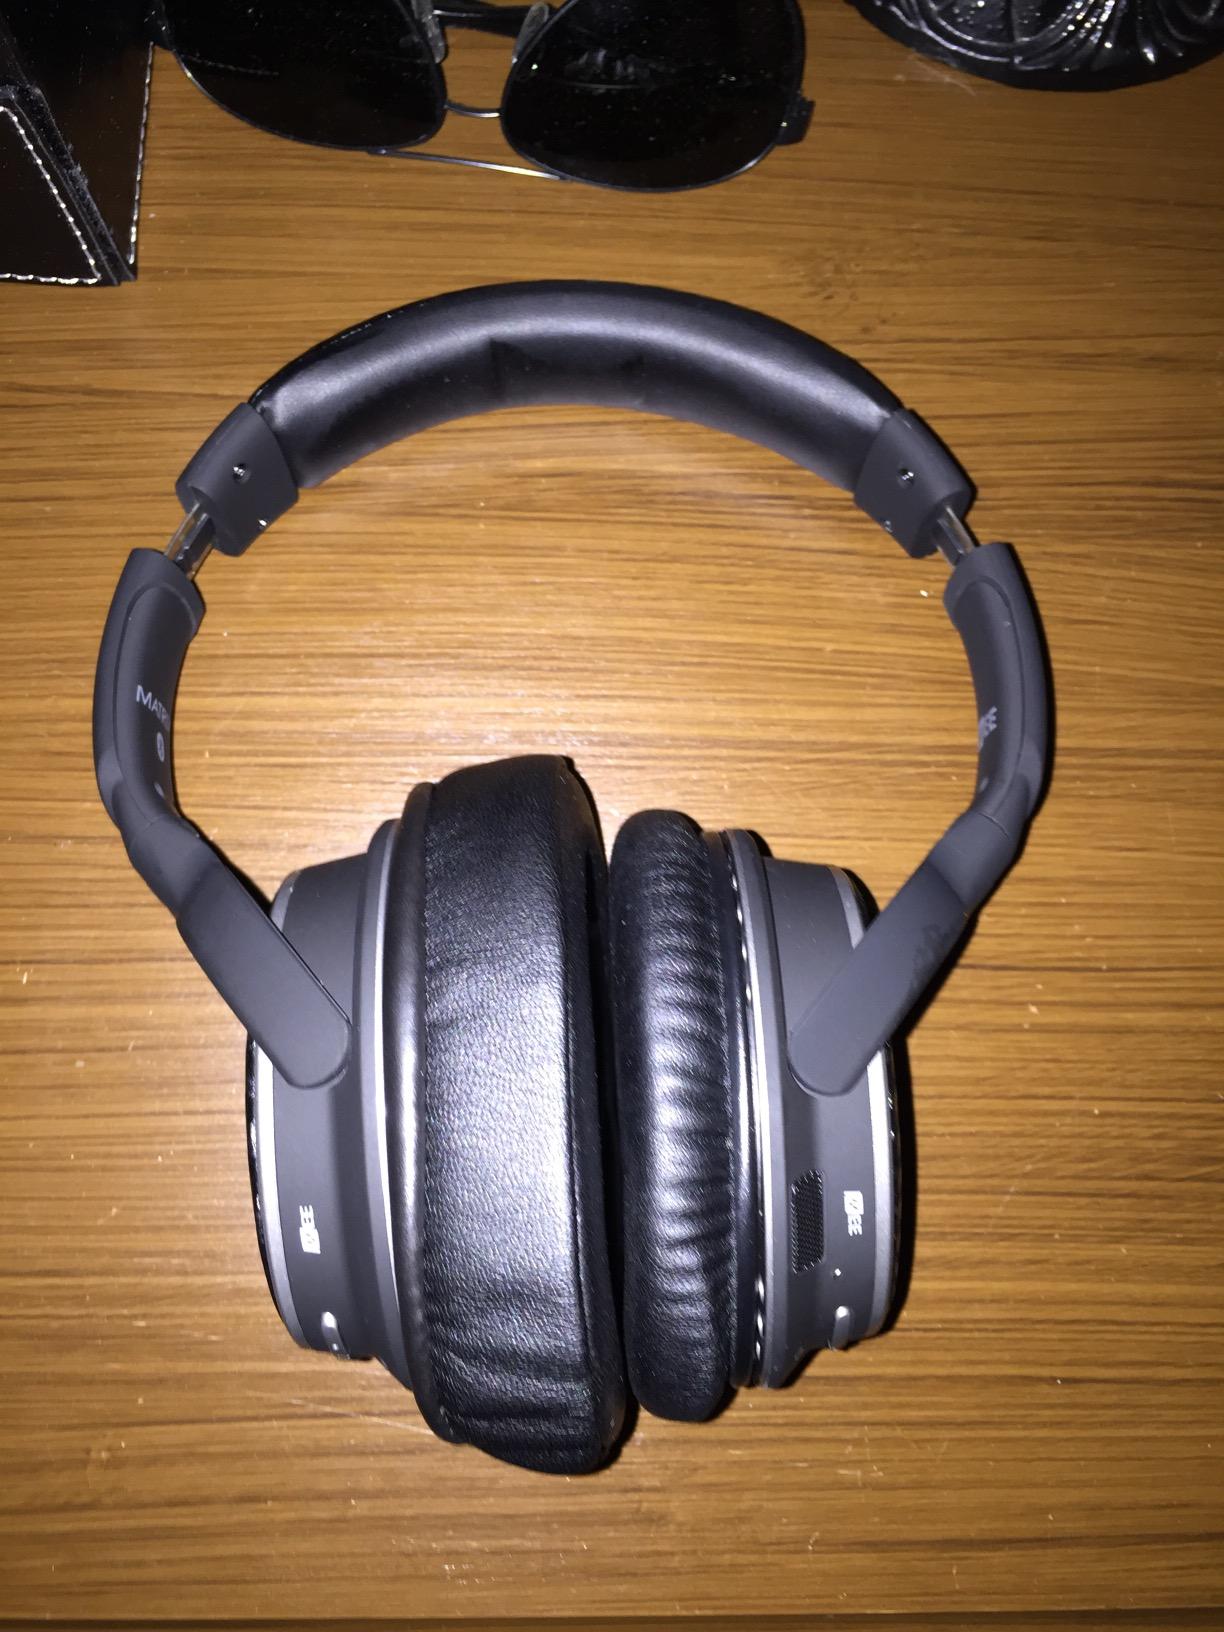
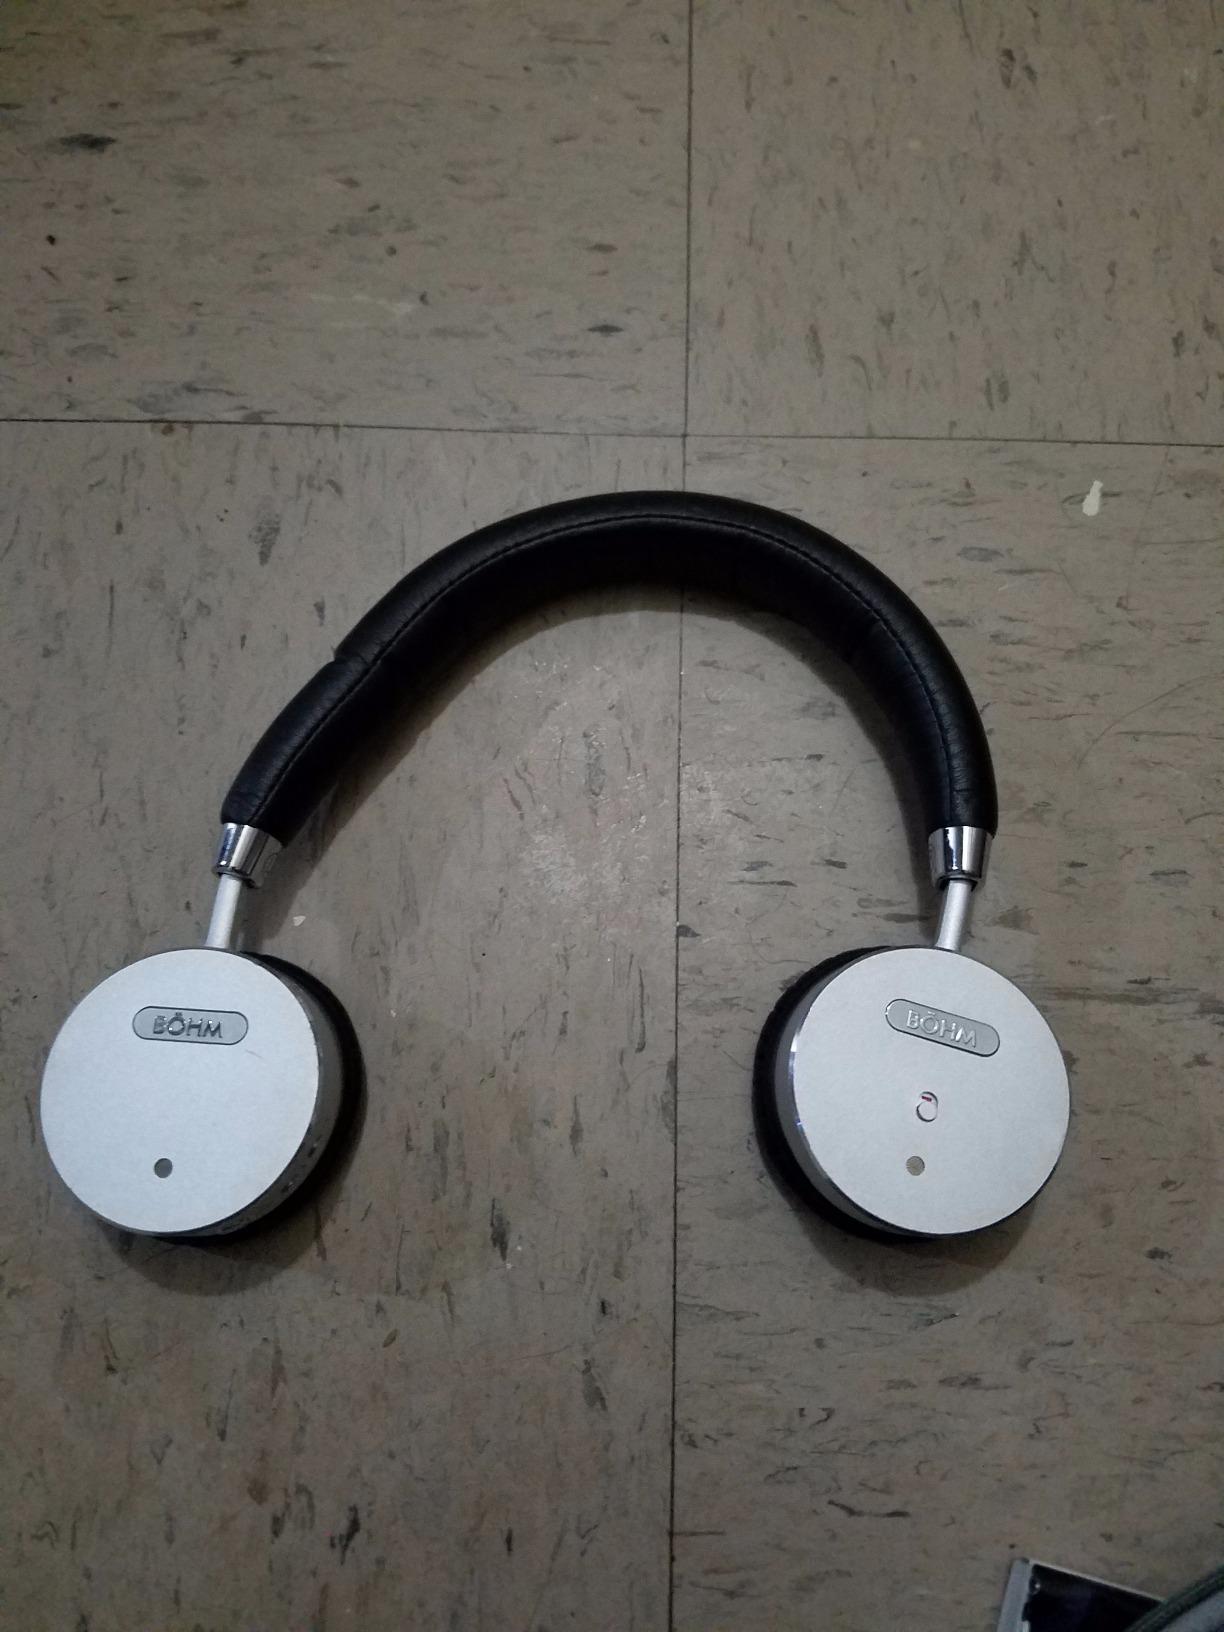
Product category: headphones
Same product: no